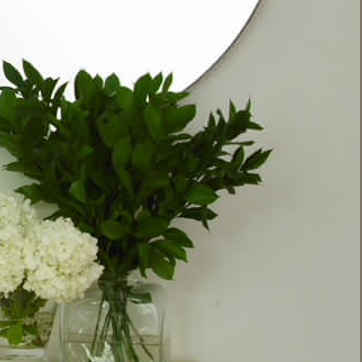
Material: foliage